Crookhaven Heads Light

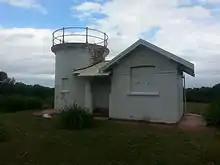
Crookhaven Heads Light in April 2015 - the lantern is completely missing, having been vandalised a number of times

The lighthouse is currently in a severely deteriorated condition due to vandalism. In 2011 the lantern was removed. The doors have been broken and removed, the windows have been smashed and boarded up. Trash has been dumped inside. Vandalism is encouraged by its isolation and aggravated by the fact that the reserve is overgrown, making it impossible to see from the nearby Culburra Beach village.